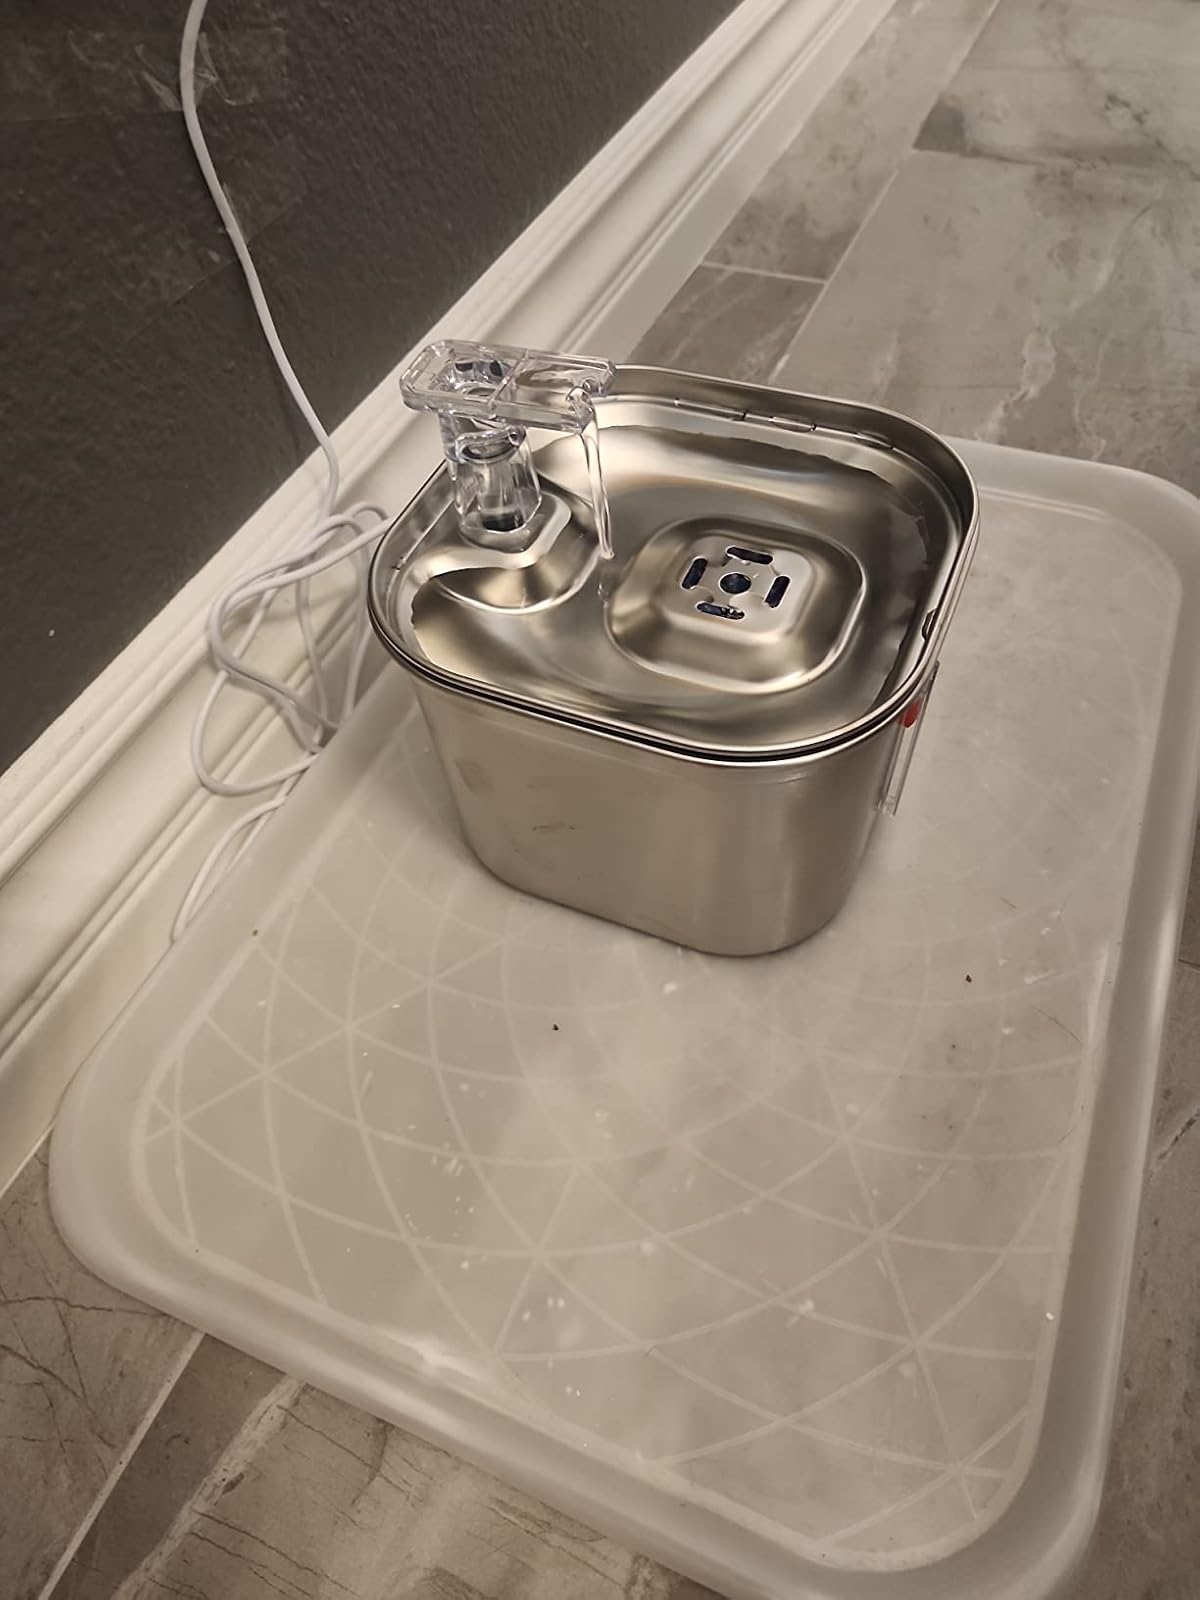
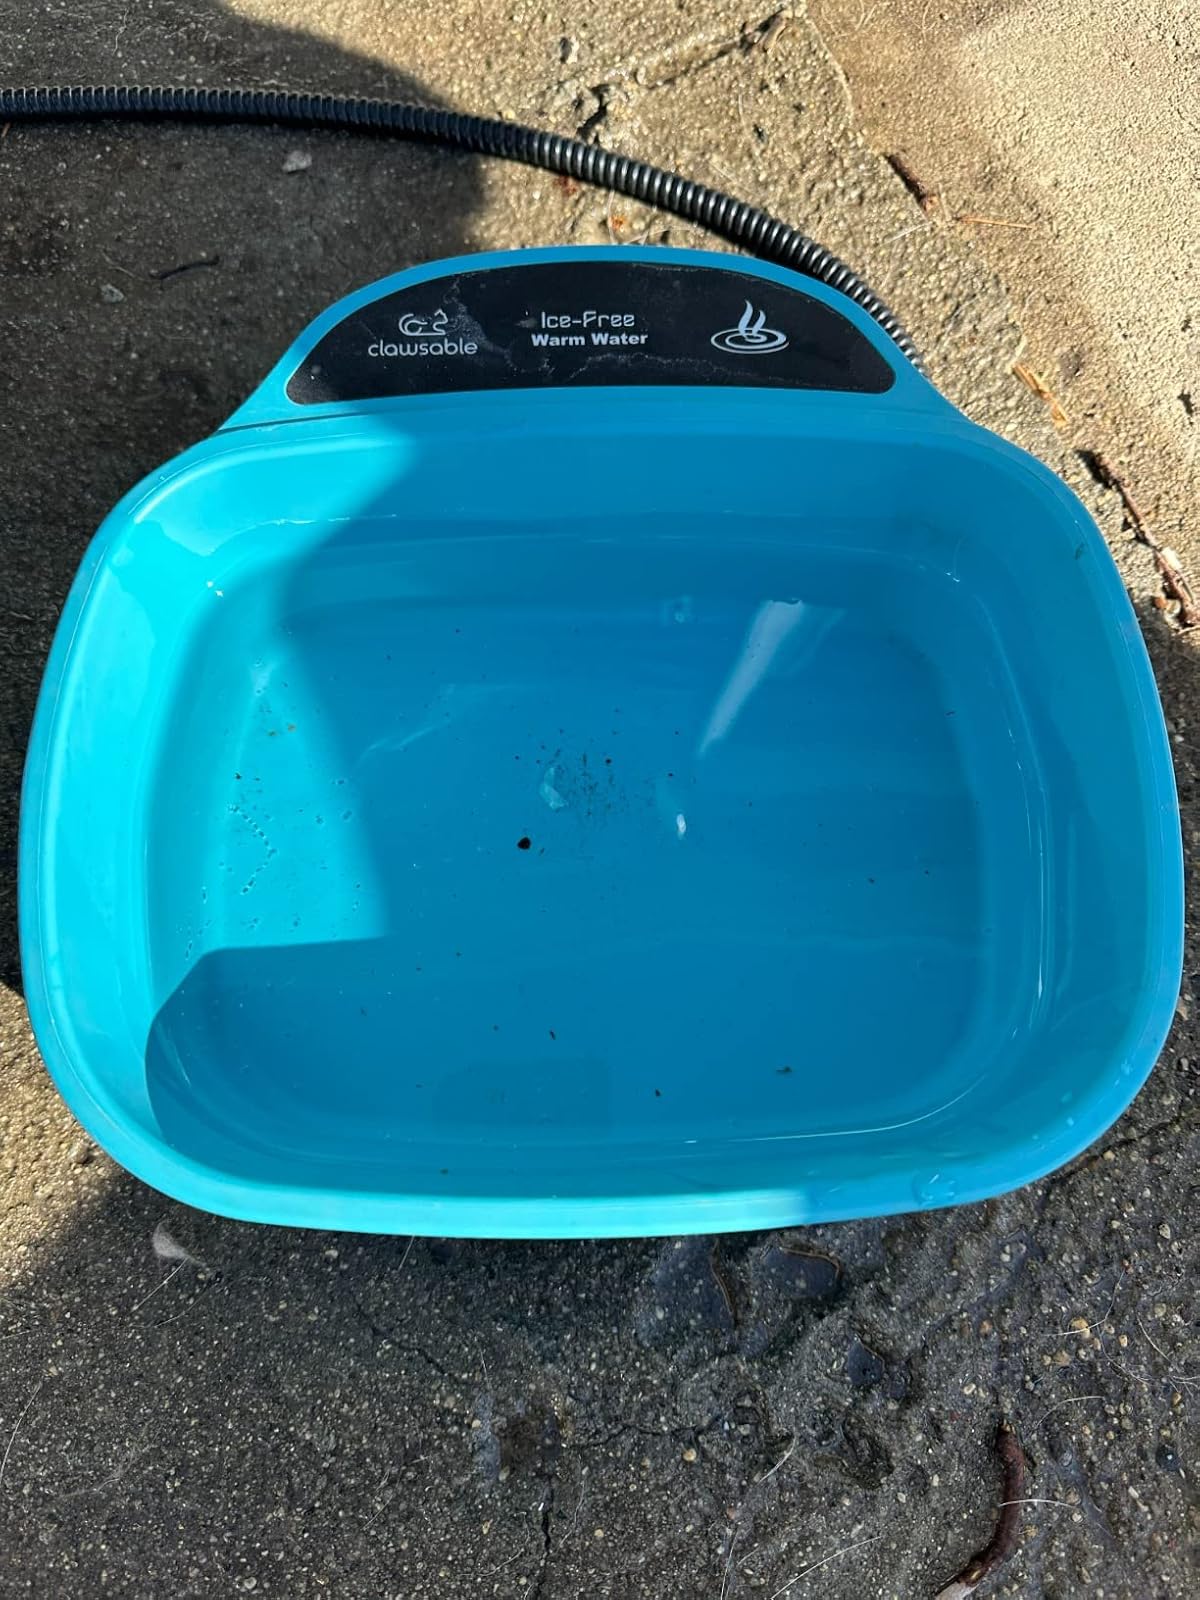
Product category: items_bowl
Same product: no